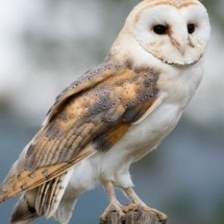
Species: BARN OWL
Scientific name: TYTO ALBA
ImageNet parent category: great_grey_owl